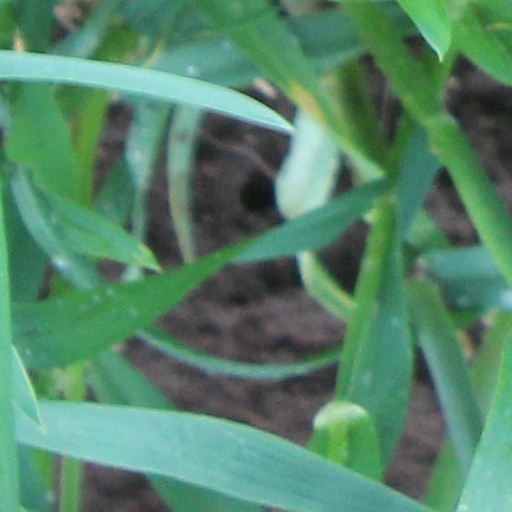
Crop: wheat